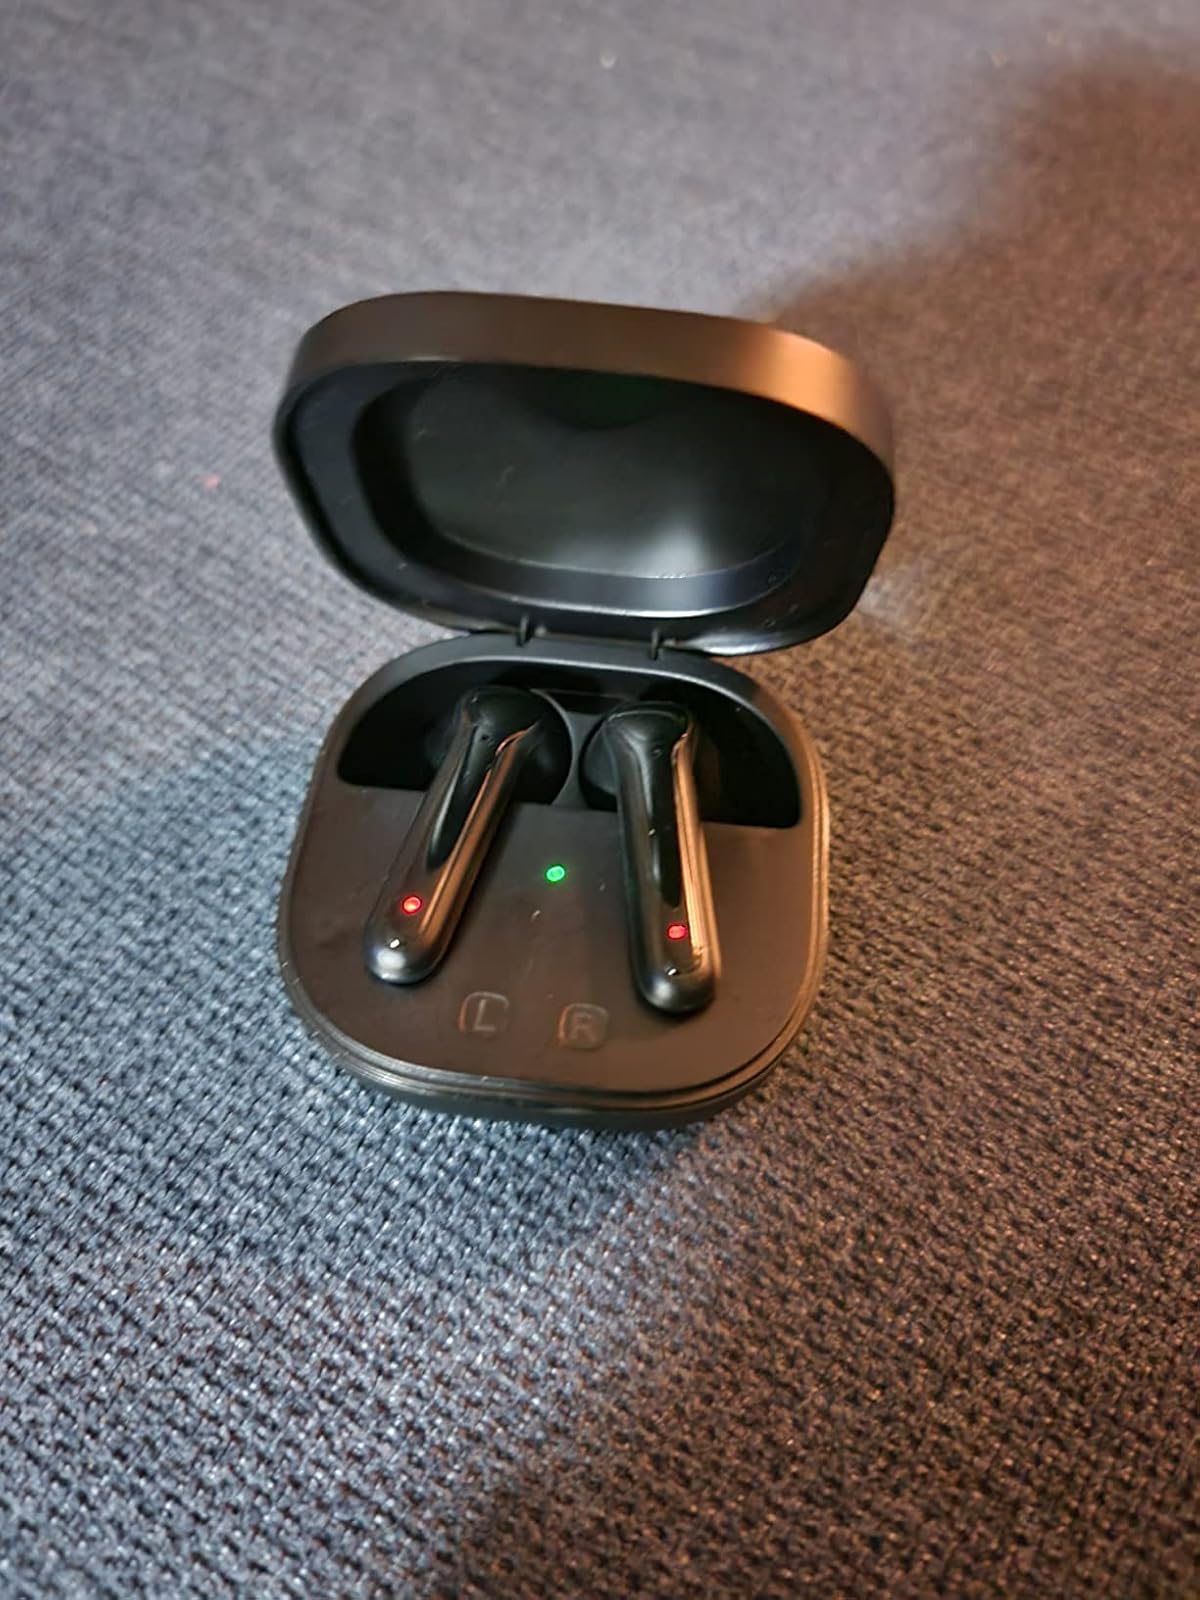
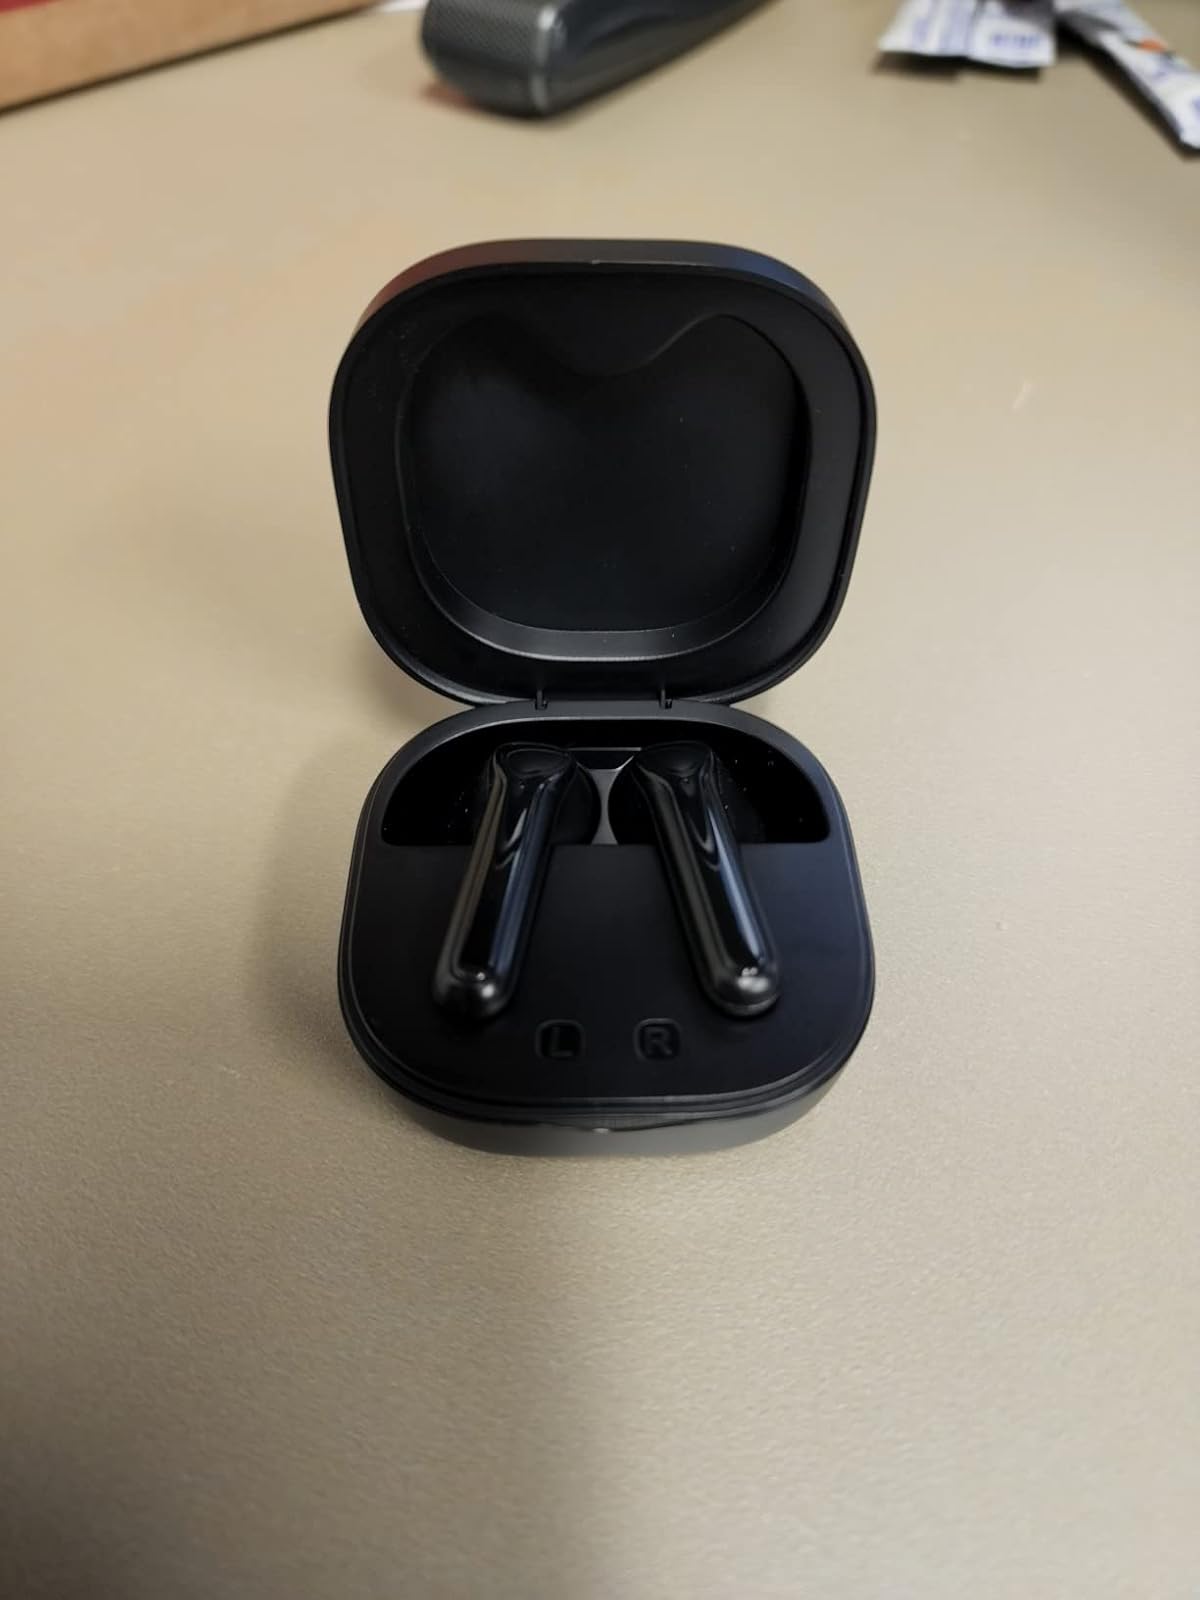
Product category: earbuds
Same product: yes